Paintsville, Kentucky

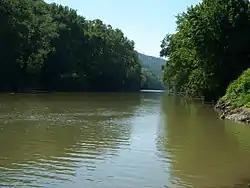
Levisa Fork River in Paintsville

Paintsville is located at (37.811324, −82.806780) in the bottomland at the confluence of Paint Creek and the Levisa Fork of the Big Sandy River amid the foothills of the Appalachian Mountains in the Cumberland Plateau. According to the United States Census Bureau, the city has a total area of , all of it land.